Don't Take It Personally, Babe, It Just Ain't Your Story

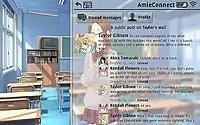
A screenshot of the game, showing an Amie conversation thread between several of the students during a conversation in the classroom with Charlotte.

"Don't take it personally" is a visual novel, or interactive fiction game where the majority of the story is told through still images of the speaking characters in front of anime-style backgrounds with text overlaid. The player's viewpoint follows one character, the teacher in a school, with the player seeing his thoughts as well as his and the other characters' statements. The player advances the conversations the teacher is in or witnesses at will, but cannot go backwards and has little control over what any of the characters, including the teacher, are saying except at a few key moments. At these points, the player is presented with two or three choices for what the teacher says; which option is chosen can change what path the plot takes, in either a minor or major way.